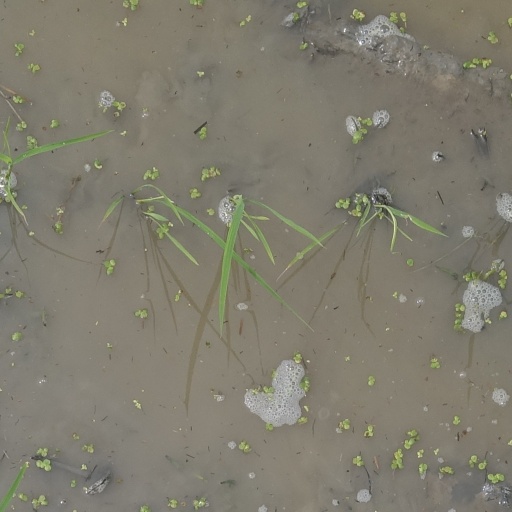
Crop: rice